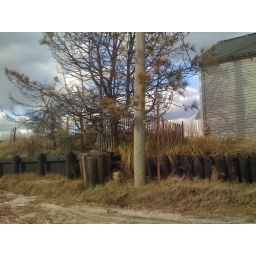
The sign blade for South Beach Drive in Reeds Beach. The road contains no gravel whatsoever, just tightly packed sand.